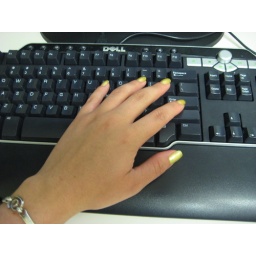
My lime-y colored painted nails against the black keyboard